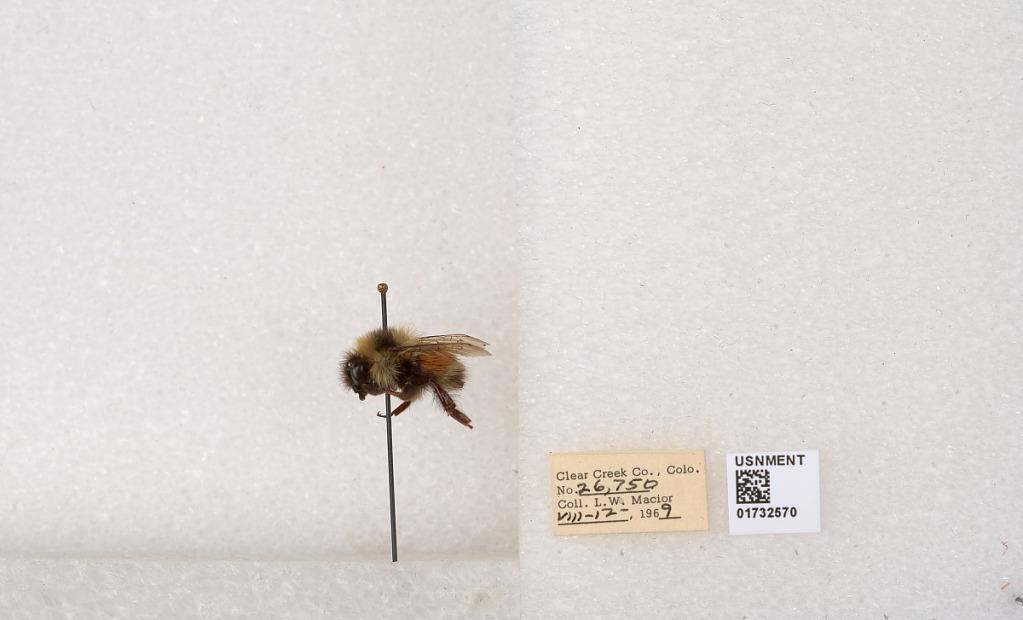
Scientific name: Bombus (Pyrobombus) sylvicola Kirby
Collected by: L. Macior
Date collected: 1969-8-12
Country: United States
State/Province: Colorado
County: Clear Creek
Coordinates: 39.7006, -105.694